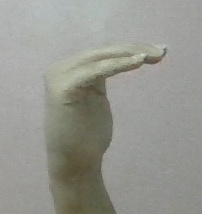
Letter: haa